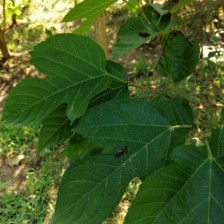
Variety: RedKing